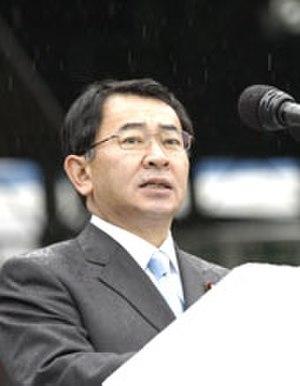
Ryū Shionoya, né le 18 février 1950 à Hamamatsu dans la préfecture de Shizuoka, est un homme politique japonais, membre du Parti libéral démocrate. Il est élu à la Chambre des représentants du Japon pour l'ancien 3ᵉ district électoral de Shizuoka de 1986 à 1996 puis pour son nouveau 8ᵉ district de 1999 à 2000 et de 2003 à 2009 et finalement pour le bloc proportionnel de Tōkai. Il fut ministre de l'Éducation, de la Culture, des Sports, des Sciences et de la Technologie du 92ᵉ Cabinet du Japon du 24 septembre 2008 au 16 septembre 2009.
Le ministre de l'Éducation, de la Culture, des Sports, des Sciences et de la Technologie est un membre du Cabinet du Japon chargé du ministère de l'Éducation, de la Culture, des Sports, des Sciences et de la Technologie.